Rudolf von Bünau (father)

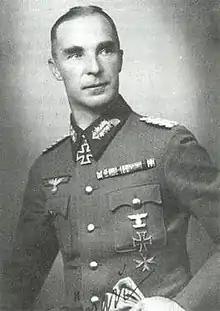

Rudolf von Bünau (19 August 1890 – 14 January 1962) was a German general in the Wehrmacht during World War II who commanded several corps. He was a recipient of the Knight's Cross of the Iron Cross with Oak Leaves of Nazi Germany. His son, also named Rudolf von Bünau, was awarded the Knight's Cross of the Iron Cross on 8 August 1943; he was killed in action just one week later on 15 August 1943 south of Roslavl. His other son, Günther von Bünau was also killed in action in 1943. Rudolf von Bünau would survive the war. He was interned by the Americans until April 1947. Rudolf was killed in a car crash in 1962.